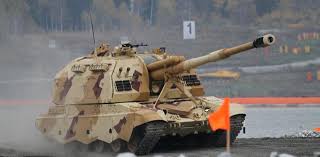
Label: Self Propelled Artillery